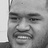
Emotion: happy